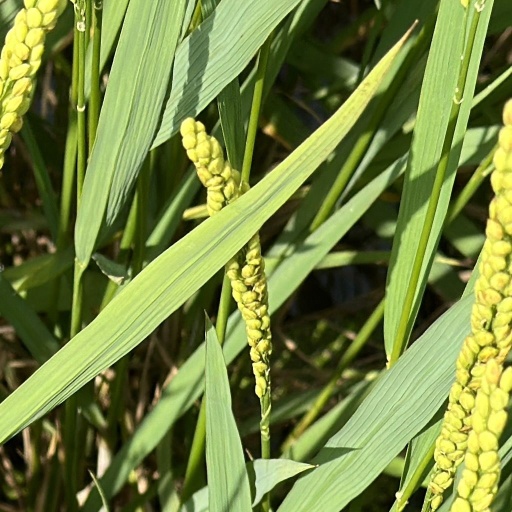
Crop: rice